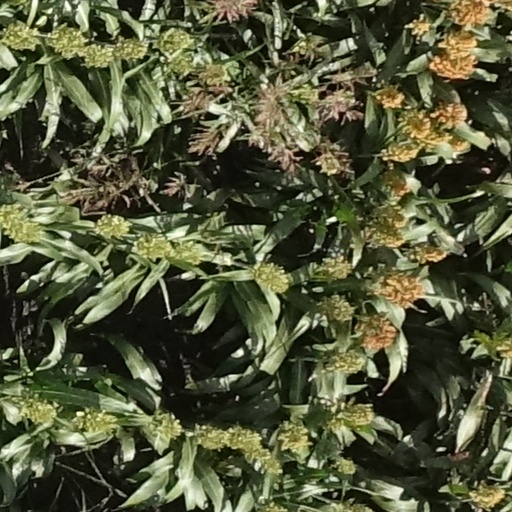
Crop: sorghum